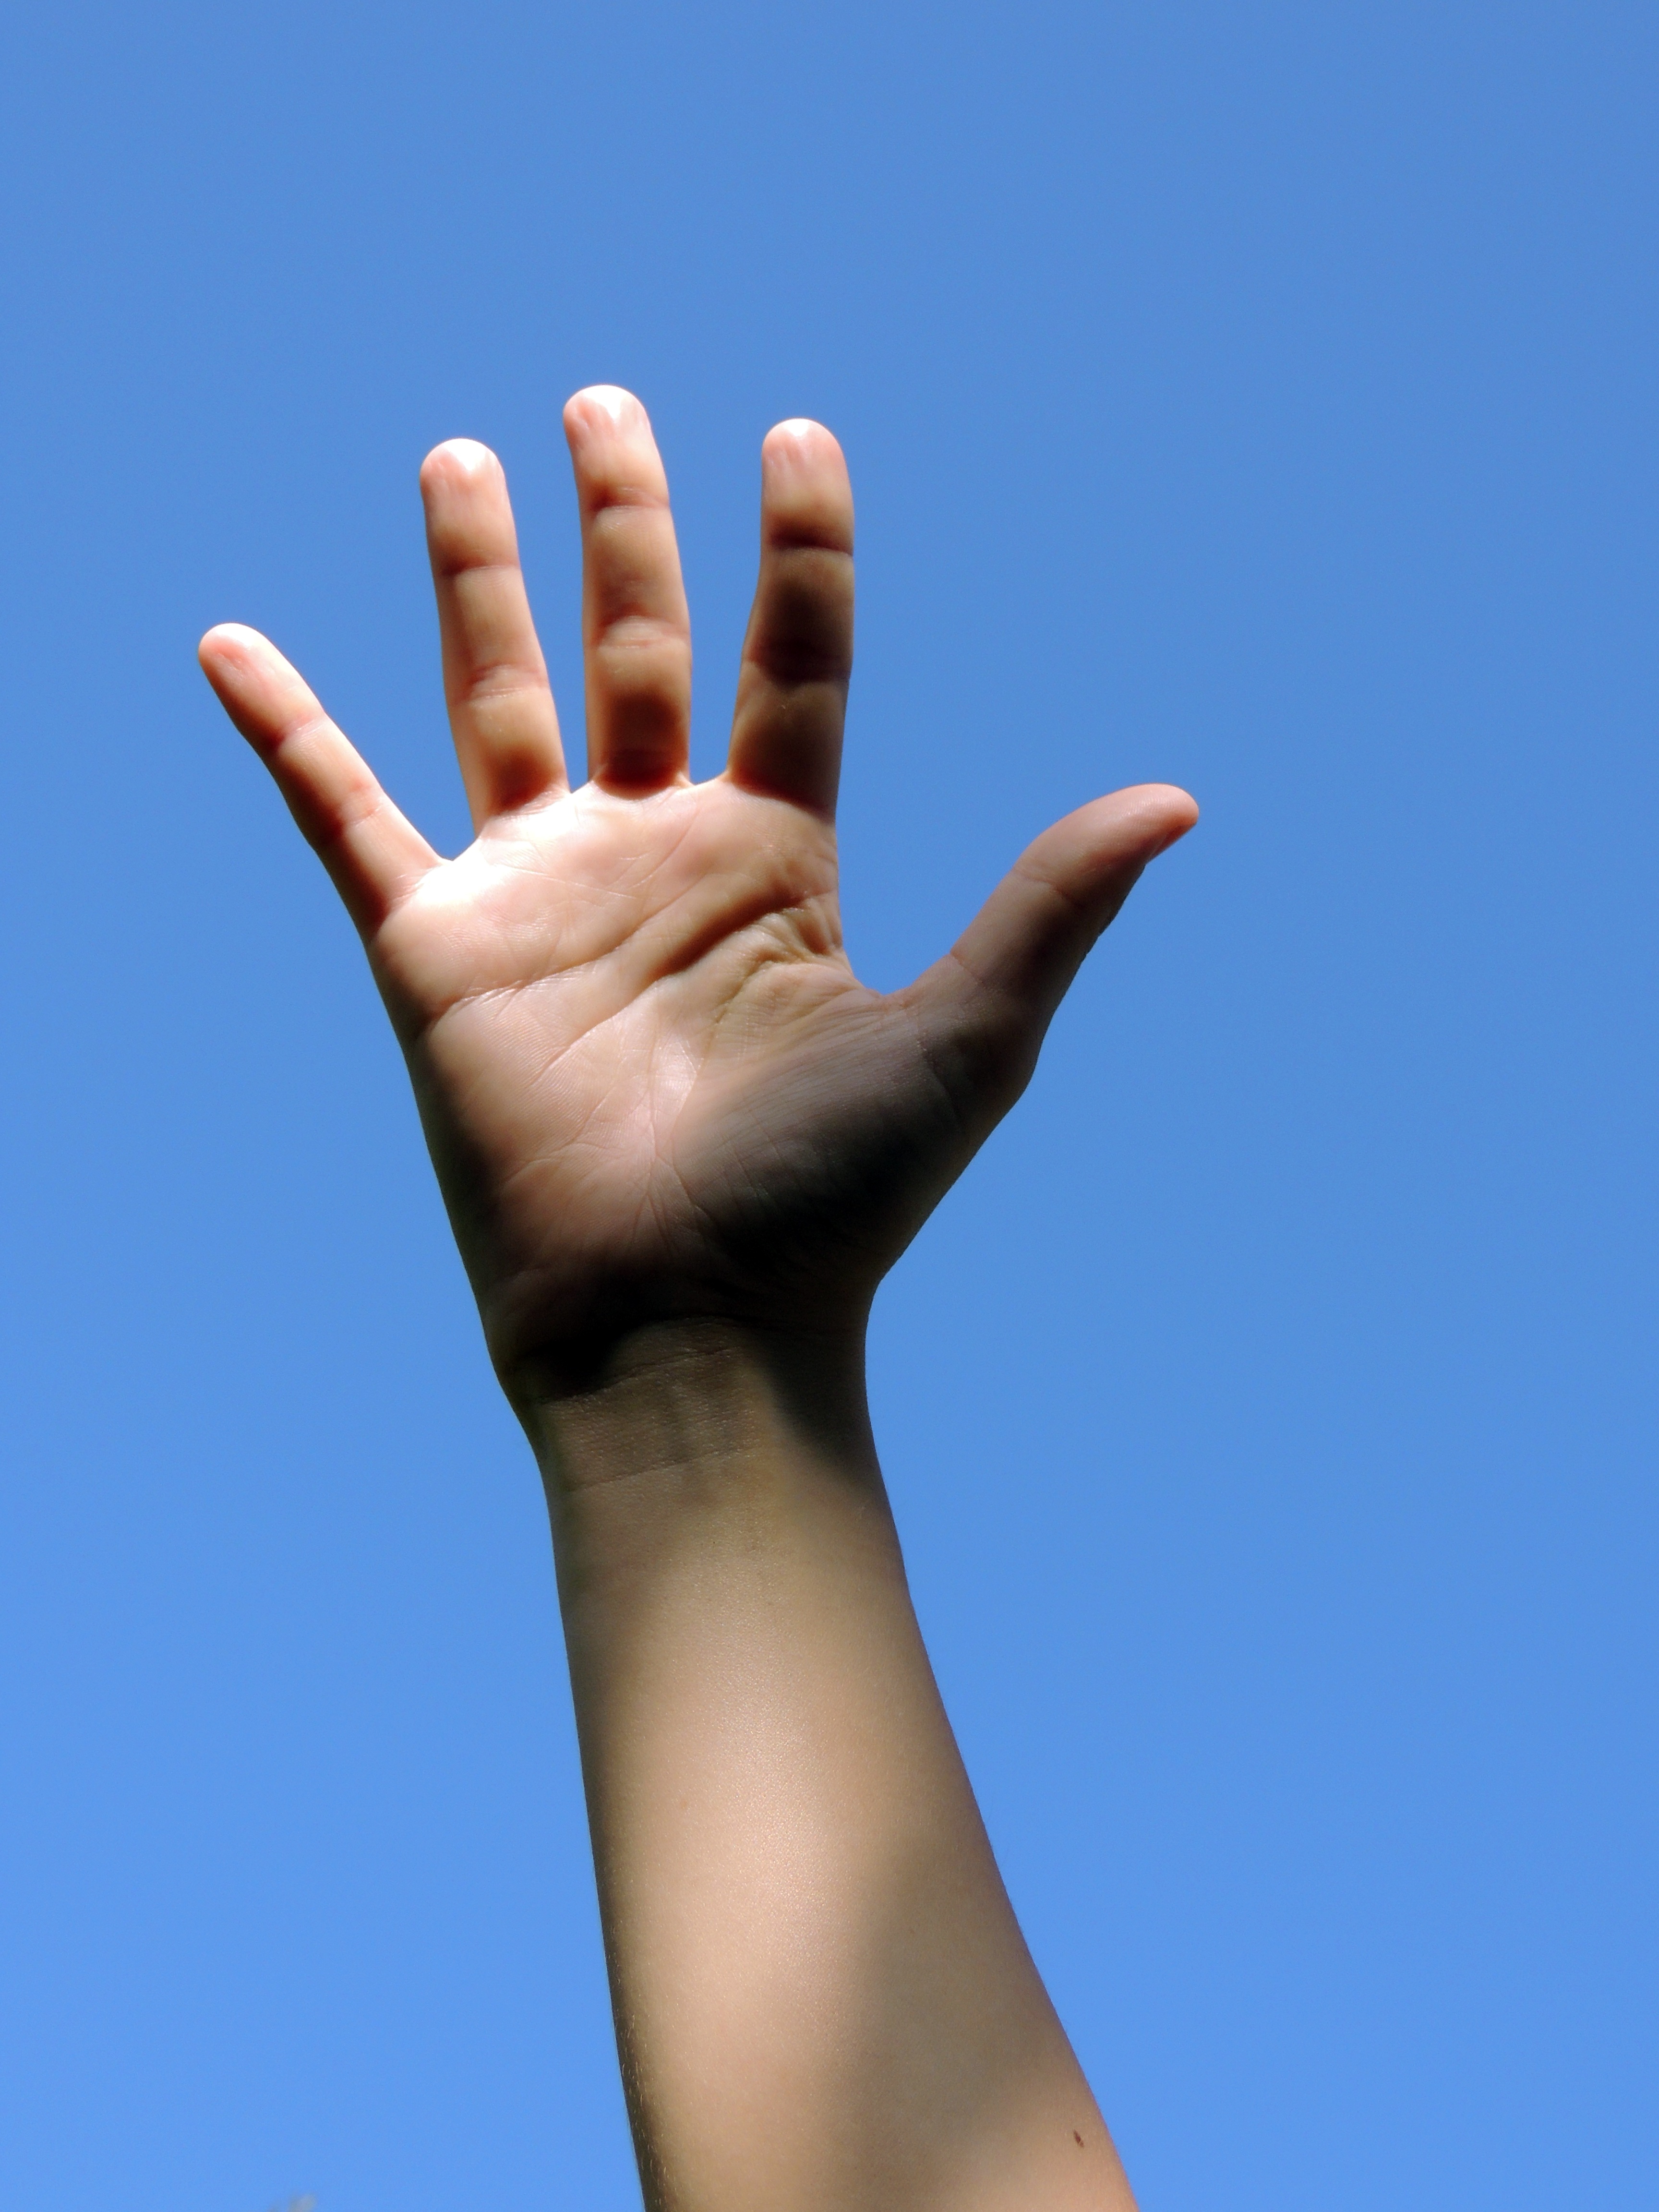
hand, finger, human, arm, body, sense